Contentment (Mount Crawford, Virginia)

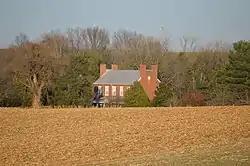
View from U.S. Route 11

Contentment, also known as the Grattan House, is a historic home located near Mount Crawford, Rockingham County, Virginia. It was built in 1823, and is a two-story, five-bay, brick Federal style dwelling. It has a pair of slightly projecting interior end chimneys placed at each end of the standing-seam metal gable roof with a brick parapet between each pair. During the American Civil War, on June 2–3, 1864, the house served as the headquarters of Confederate General John D. Imboden before the Battle of Piedmont. It was also the site of one of the major skirmishes before the Confederate defeat at Cedar Creek, near Winchester. That skirmish was initiated by General Jubal Early and began at Contentment on October 4, 1864.